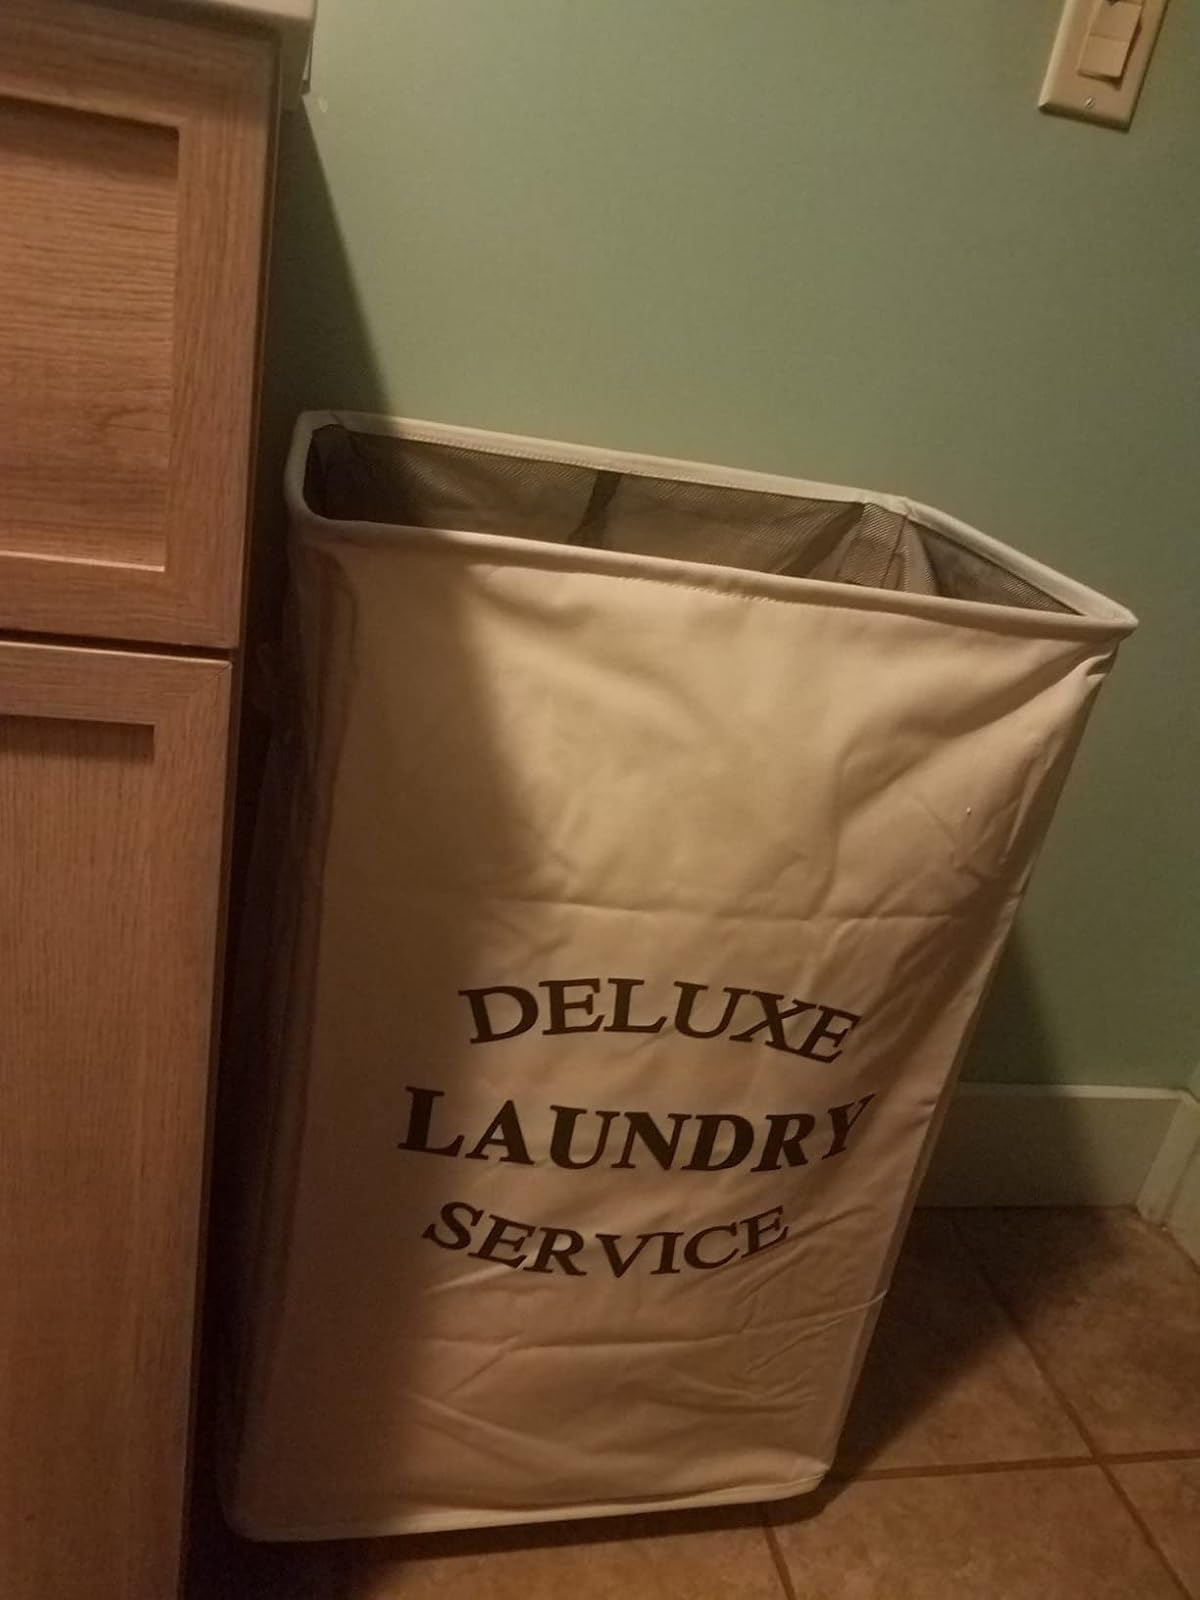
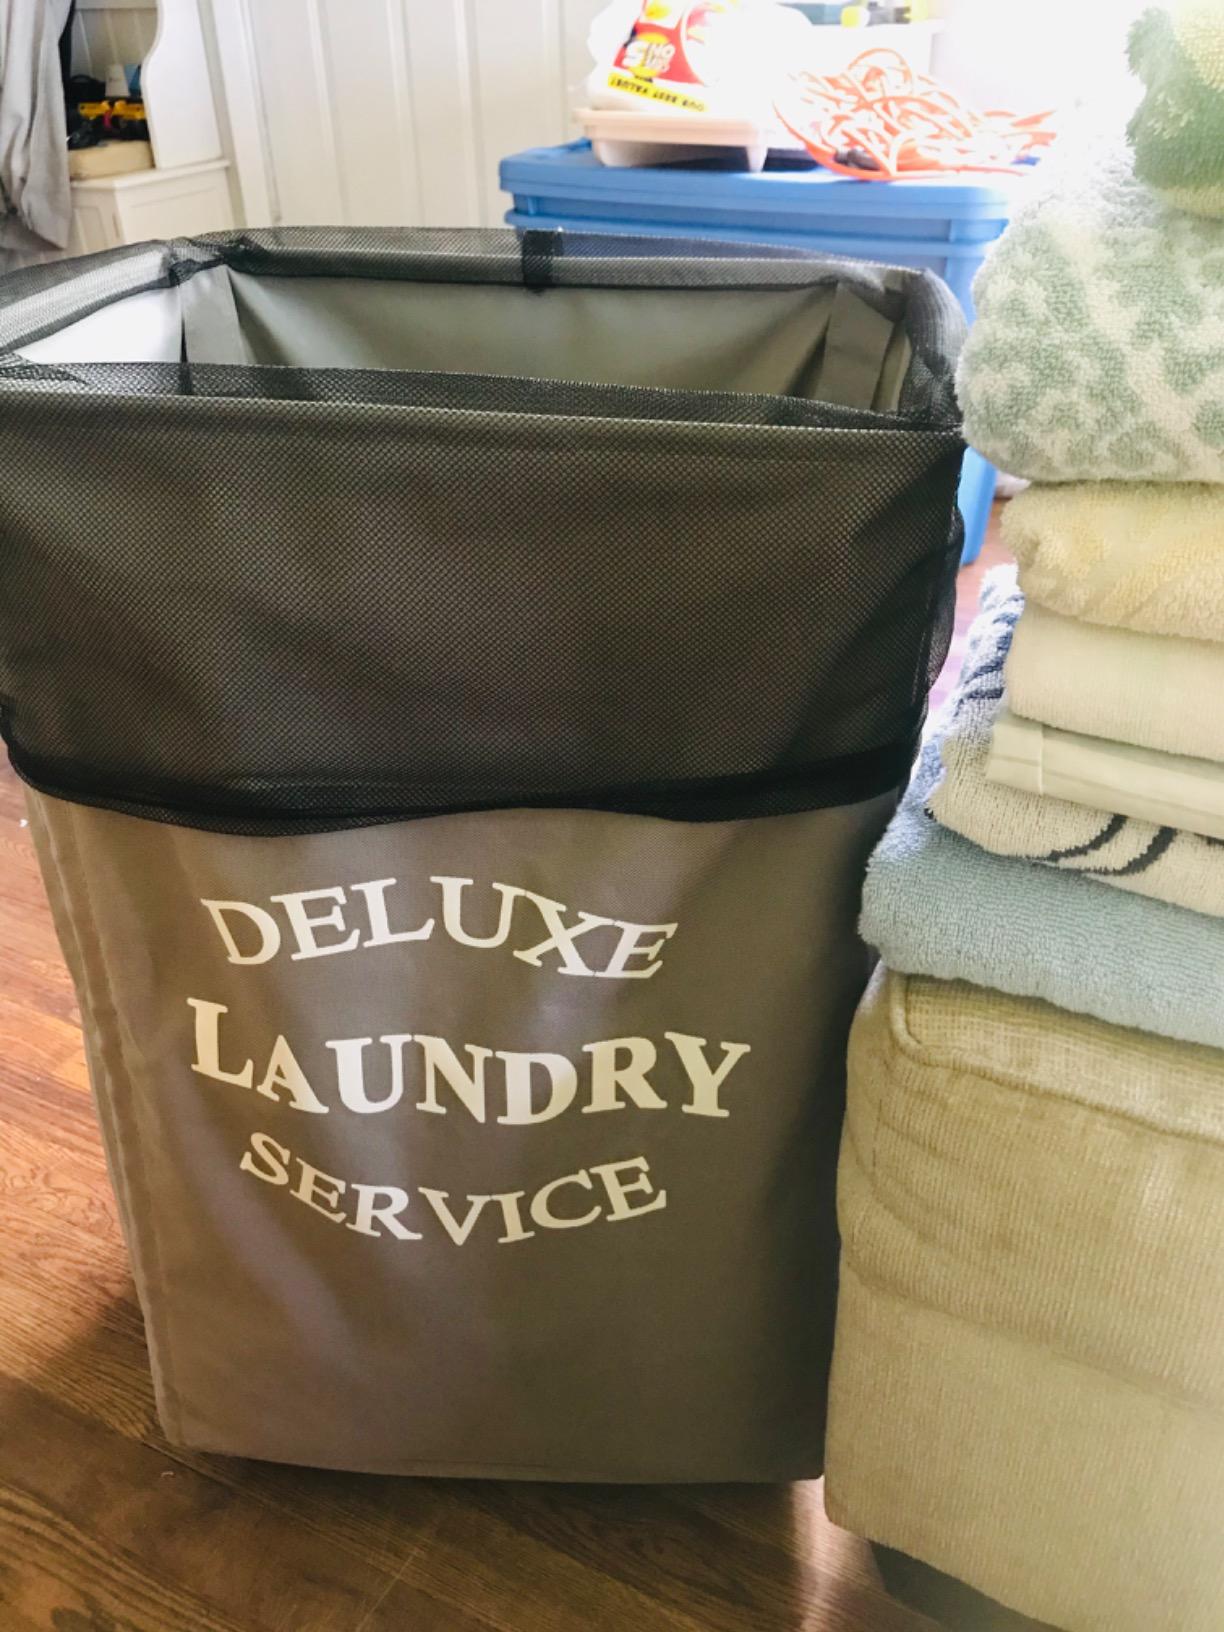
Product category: items_hamper
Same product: no